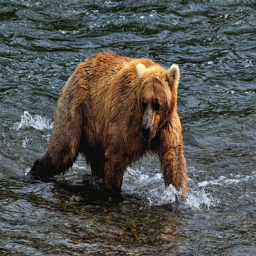
A  large grizzly bear wading through a river.
A brown bear walking across a moving river.
a brown bear is walking in some water
A large grizzly bear wading in a stream.
A wet grizzly bear walking through shallow water